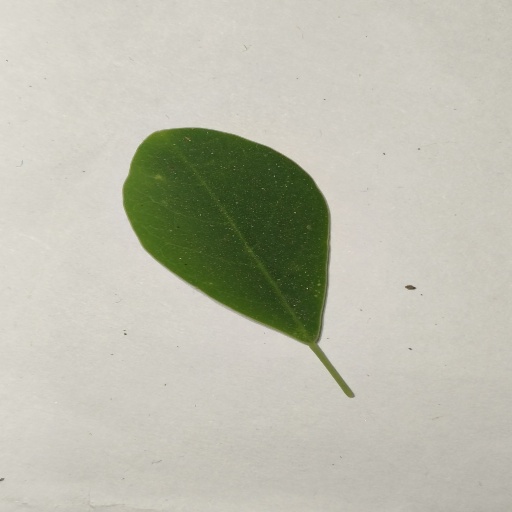
Species: Sojina
Leaf condition: Healthy Leaf